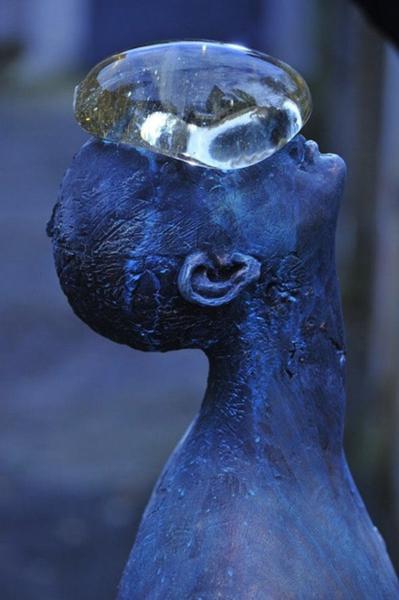
回答: 和田アキ子の涙が顔に直撃した